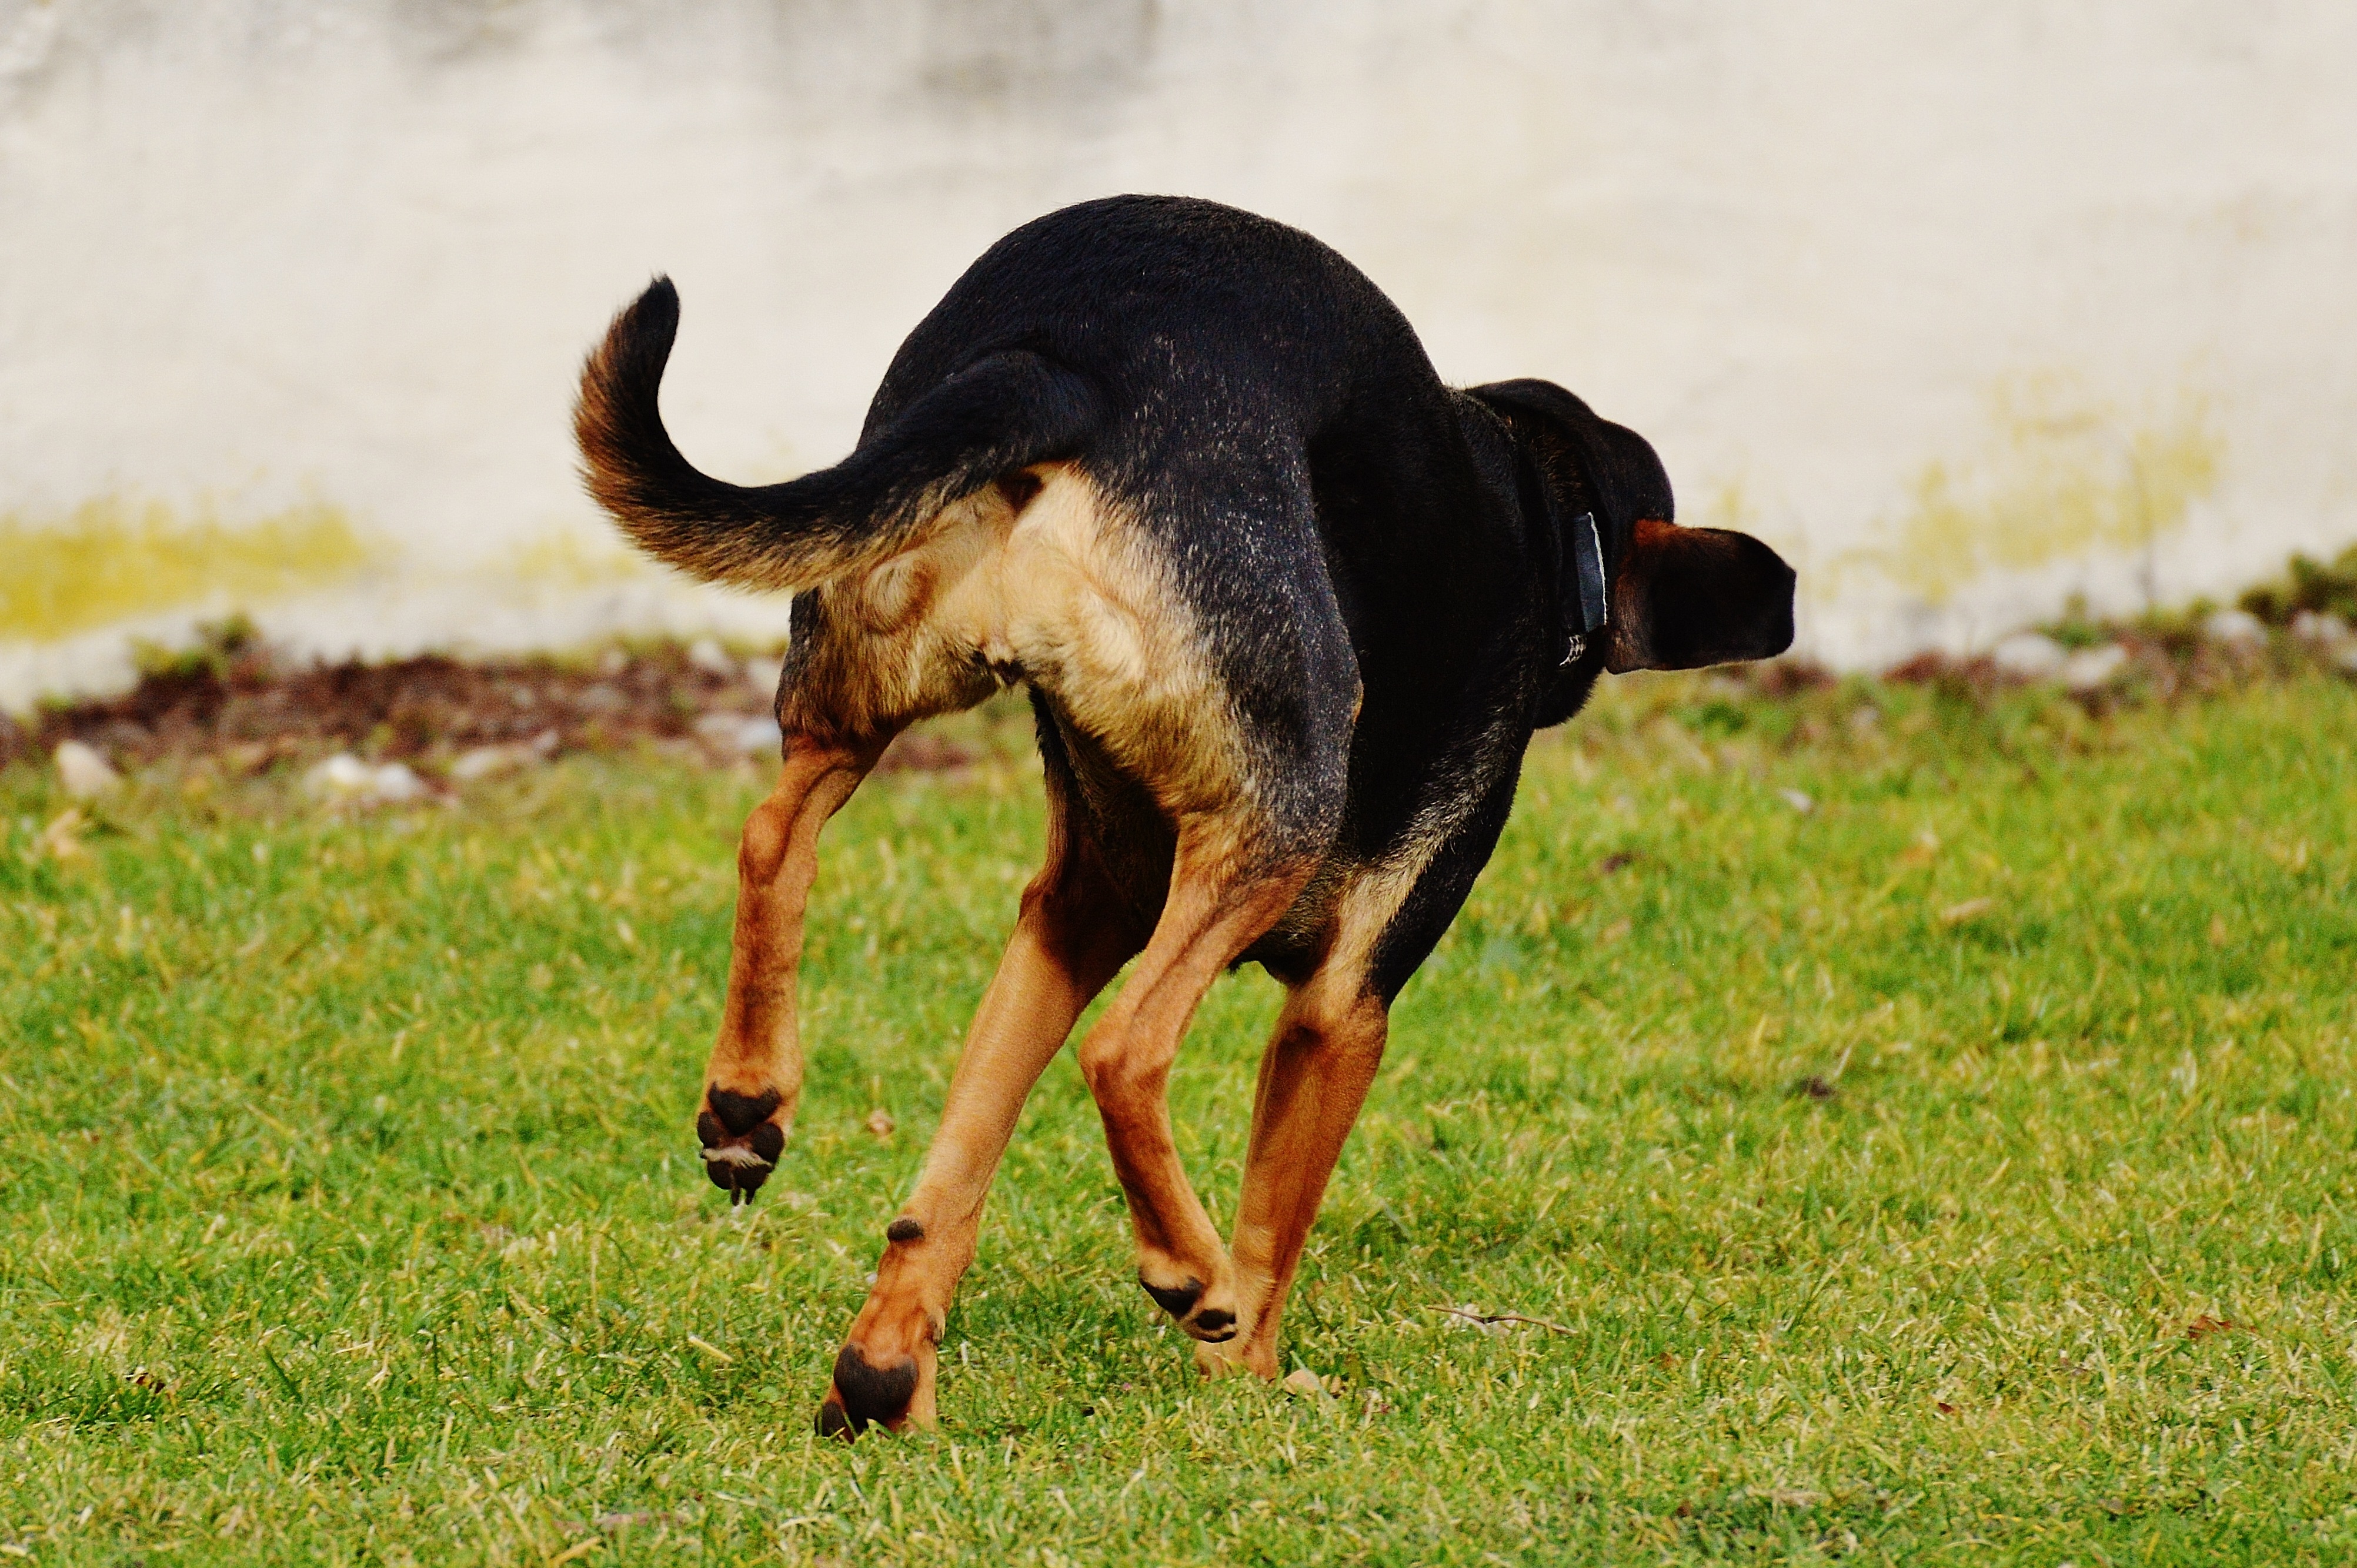
meadow, play, dog, mammal, vertebrate, romp, dog like mammal